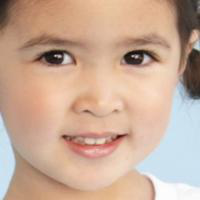
Age group: age 01-10